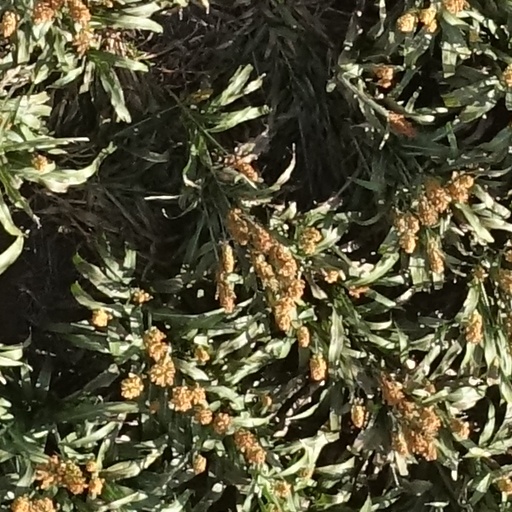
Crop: sorghum